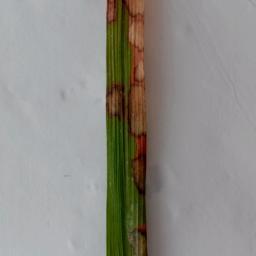
Label: Rice___Brown_Spot